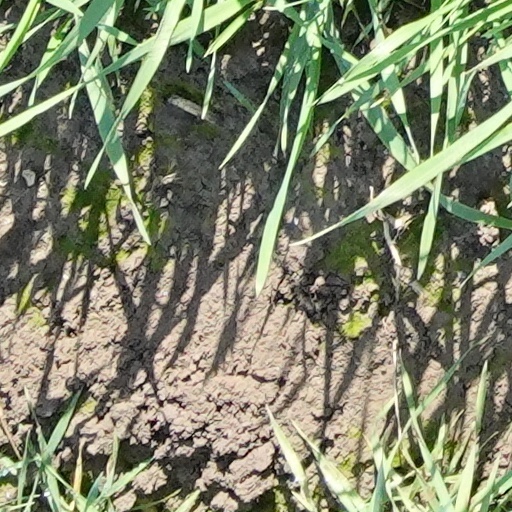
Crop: wheat